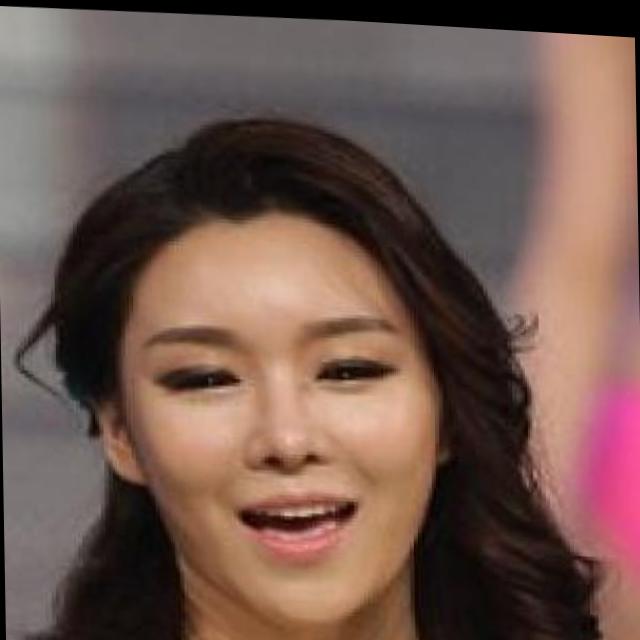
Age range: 21-44